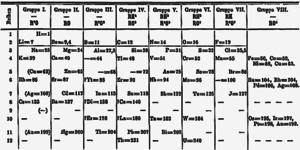
Dmitrij Mendelejev / Den periodiske lov
Mendelejevs periodiske system i 1871 med huller for manglende grundstoffer.
"Dmitrij Ivanovitj Mendelejev var en russisk kemiker, som startede udviklingen af det periodiske system til klassificering af grundstofferne. I sin tabel fra 1871 efterlod han ""huller"": Disse ""hullers"" placering i forhold til de da kendte grundstoffer indsnævrede ""søgefeltet"" for de kemikere, der ledte efter de da ukendte grundstoffer, og følgelig opdagede man i årene derefter en lang række ""nye"" grundstoffer.